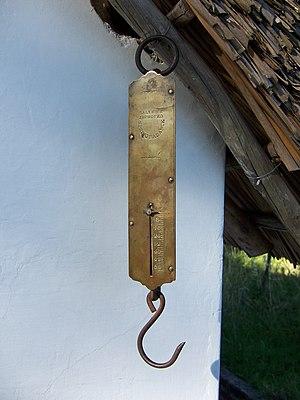
Le peson est un dynamomètre quand il est mécanique ; c'est donc un appareil qui mesure des forces : poids par exemple. Le peson traditionnel ou mécanique est constitué d'un ressort dont on mesure l'allongement grâce à une réglette se déplaçant sur une échelle graduée.